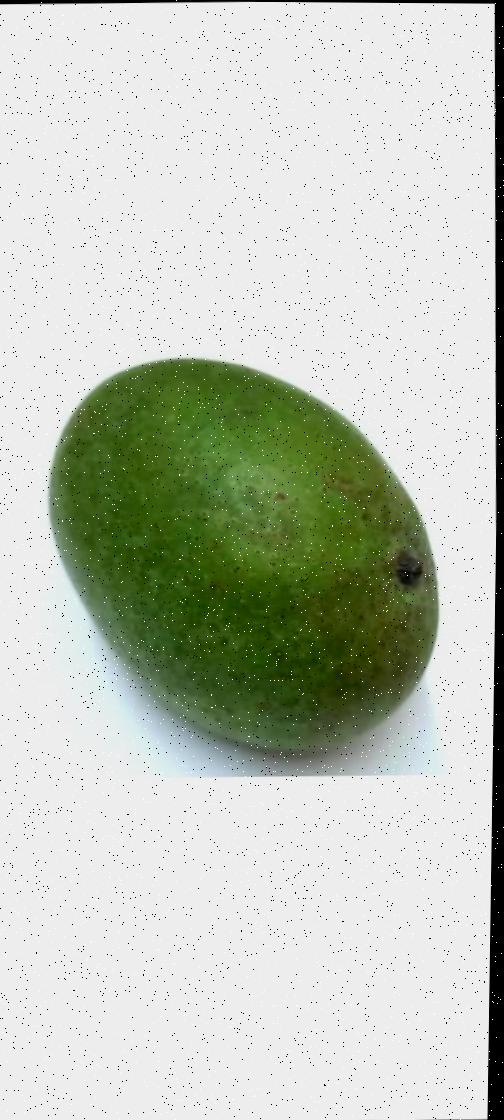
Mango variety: Ashshina Zhinuk